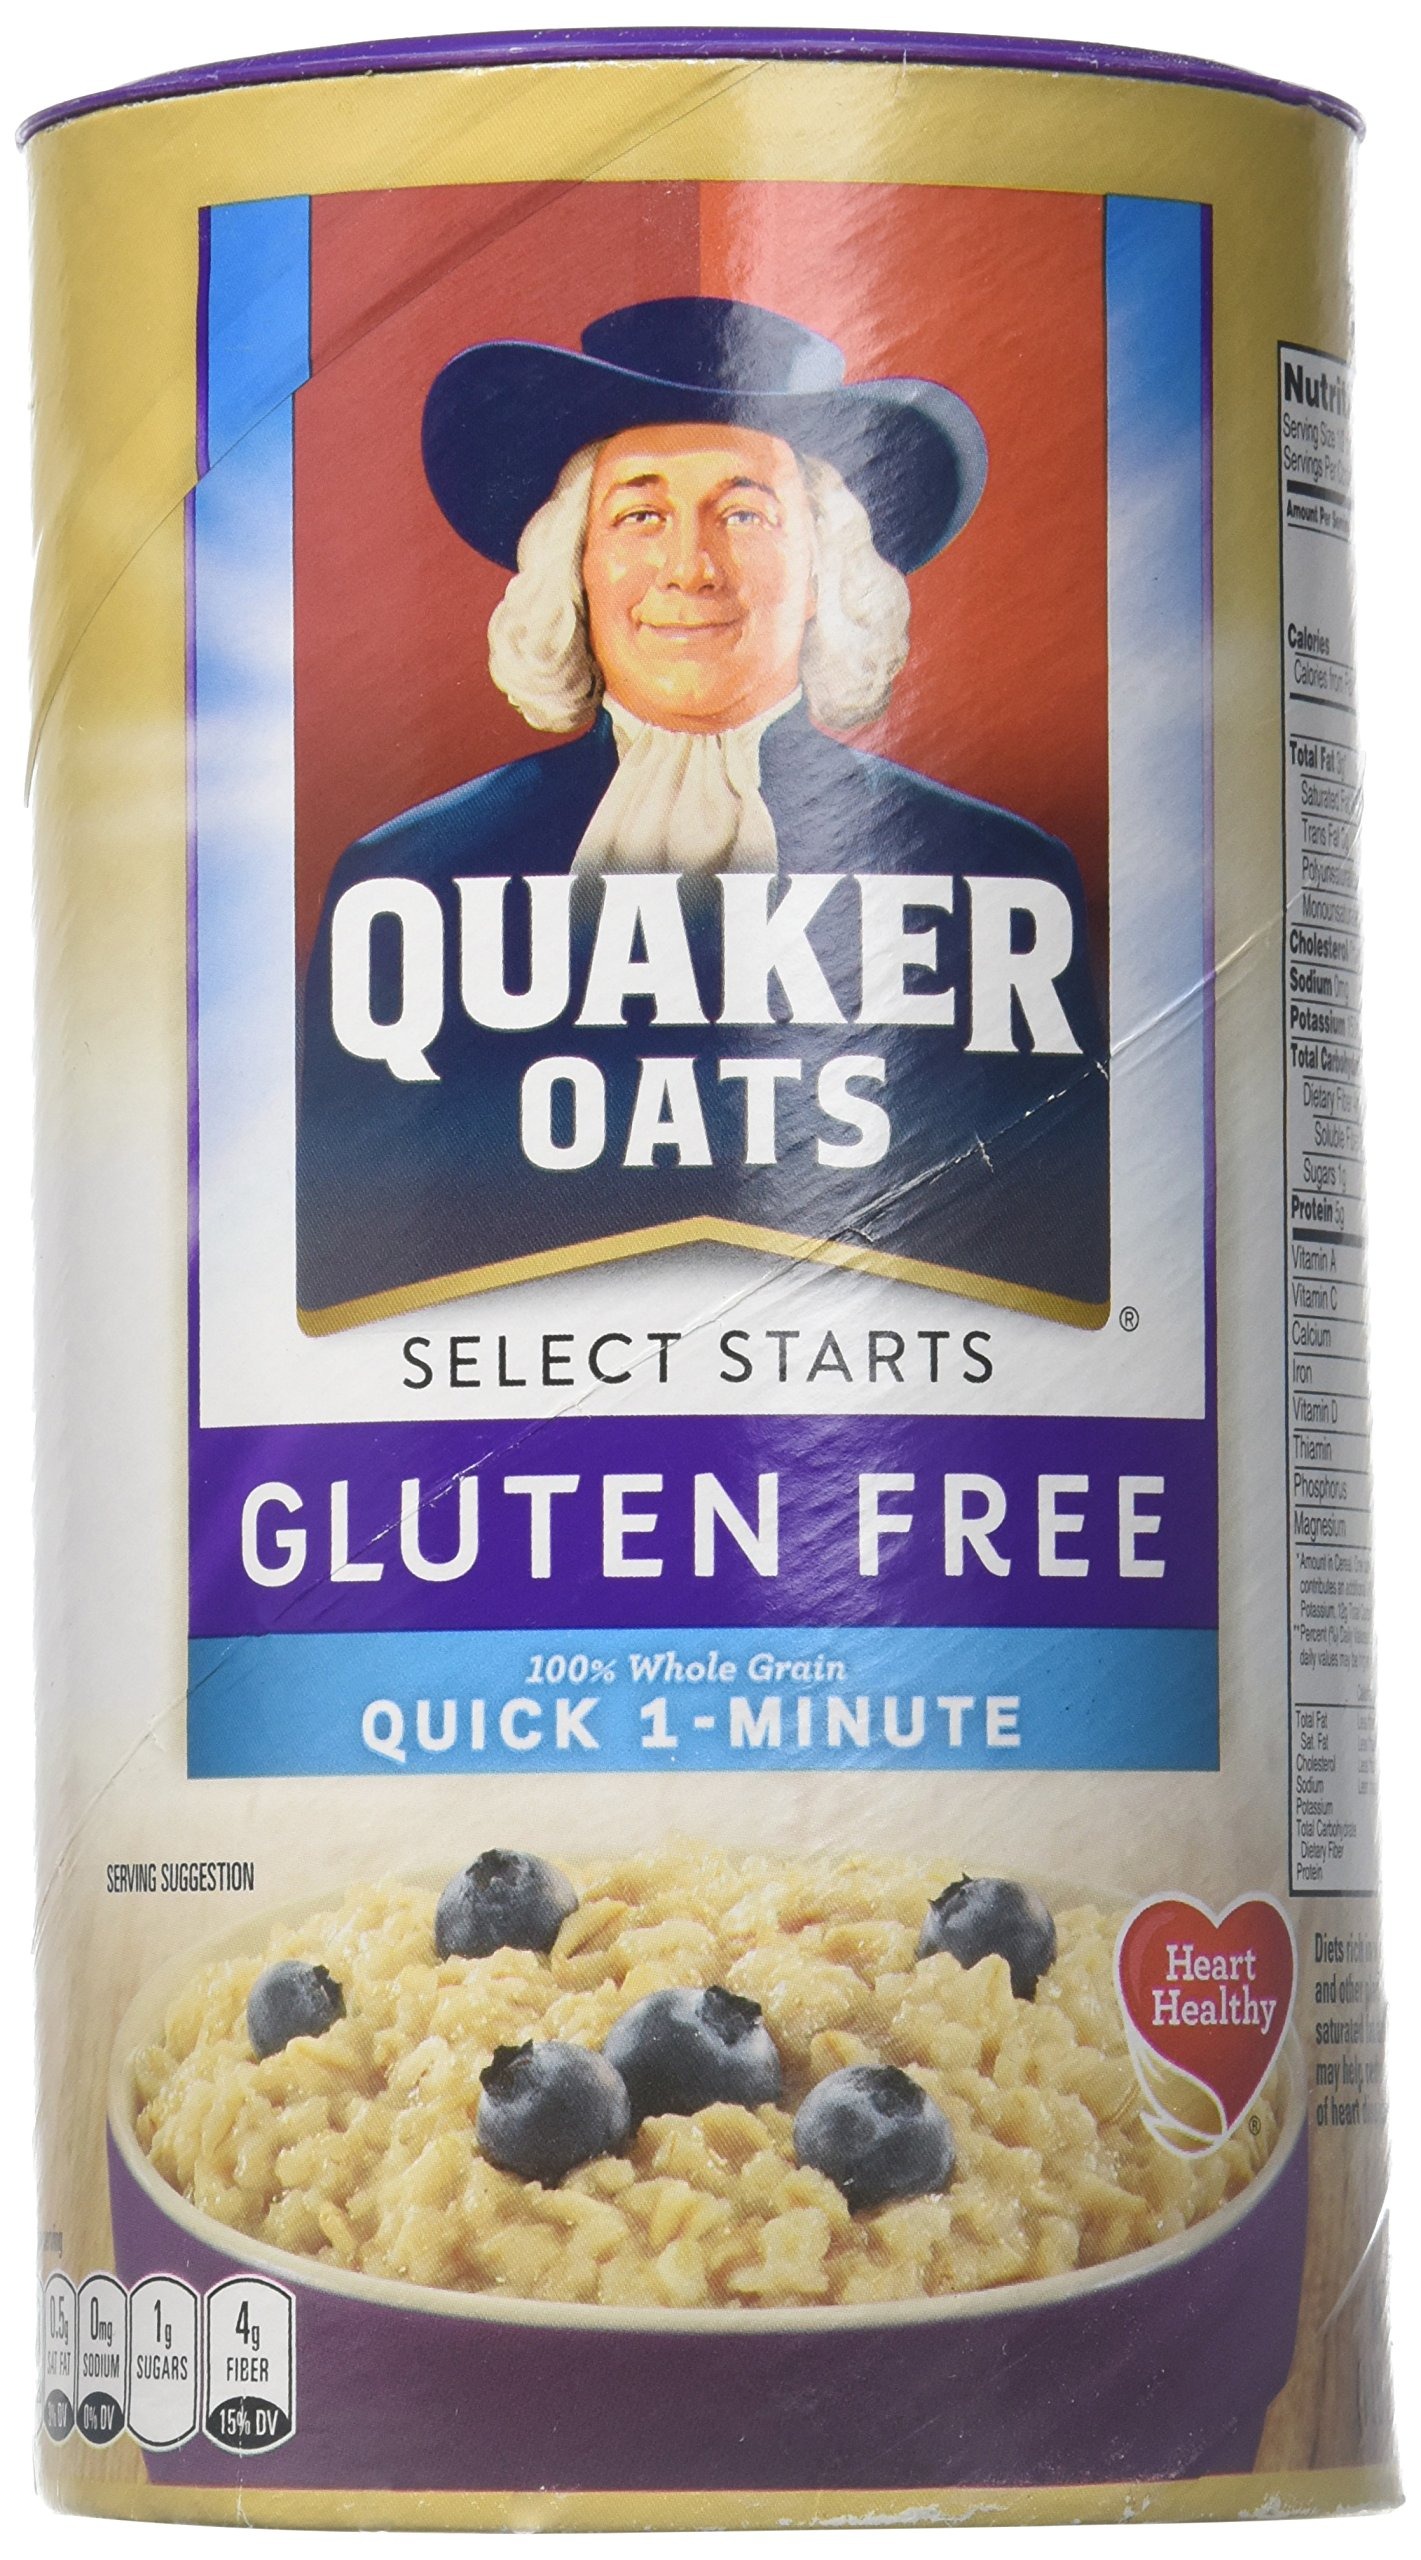
Item Name: Quaker Oats Select Starts Quick One Minute Oaks GLUTEN FREE
Bullet Point: Quaker Oats Gluten FREE
Value: 17.92
Unit: Fl Oz

Price: 4.99